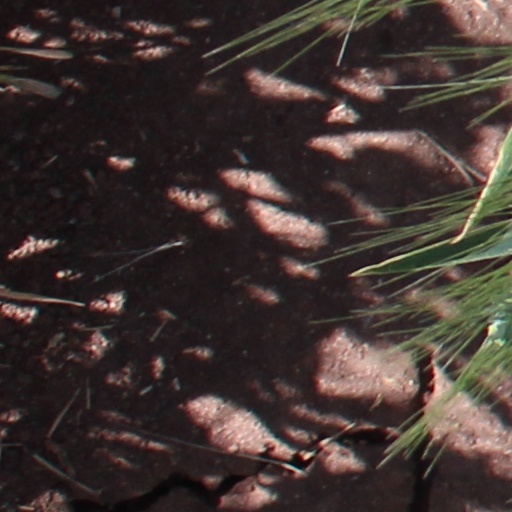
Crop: wheat